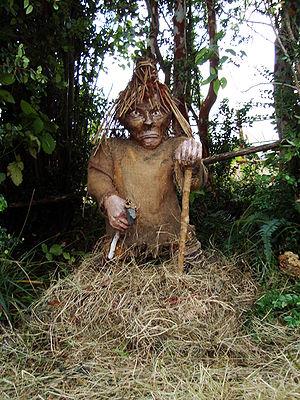
Le Trauco, Trauko ou Thrauco est une créature de la mythologie chilote.